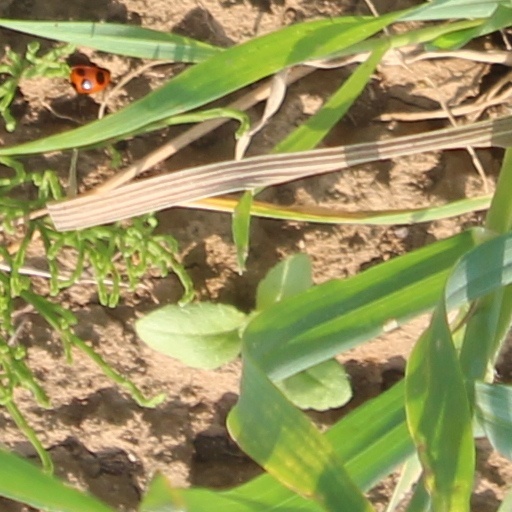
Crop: wheat